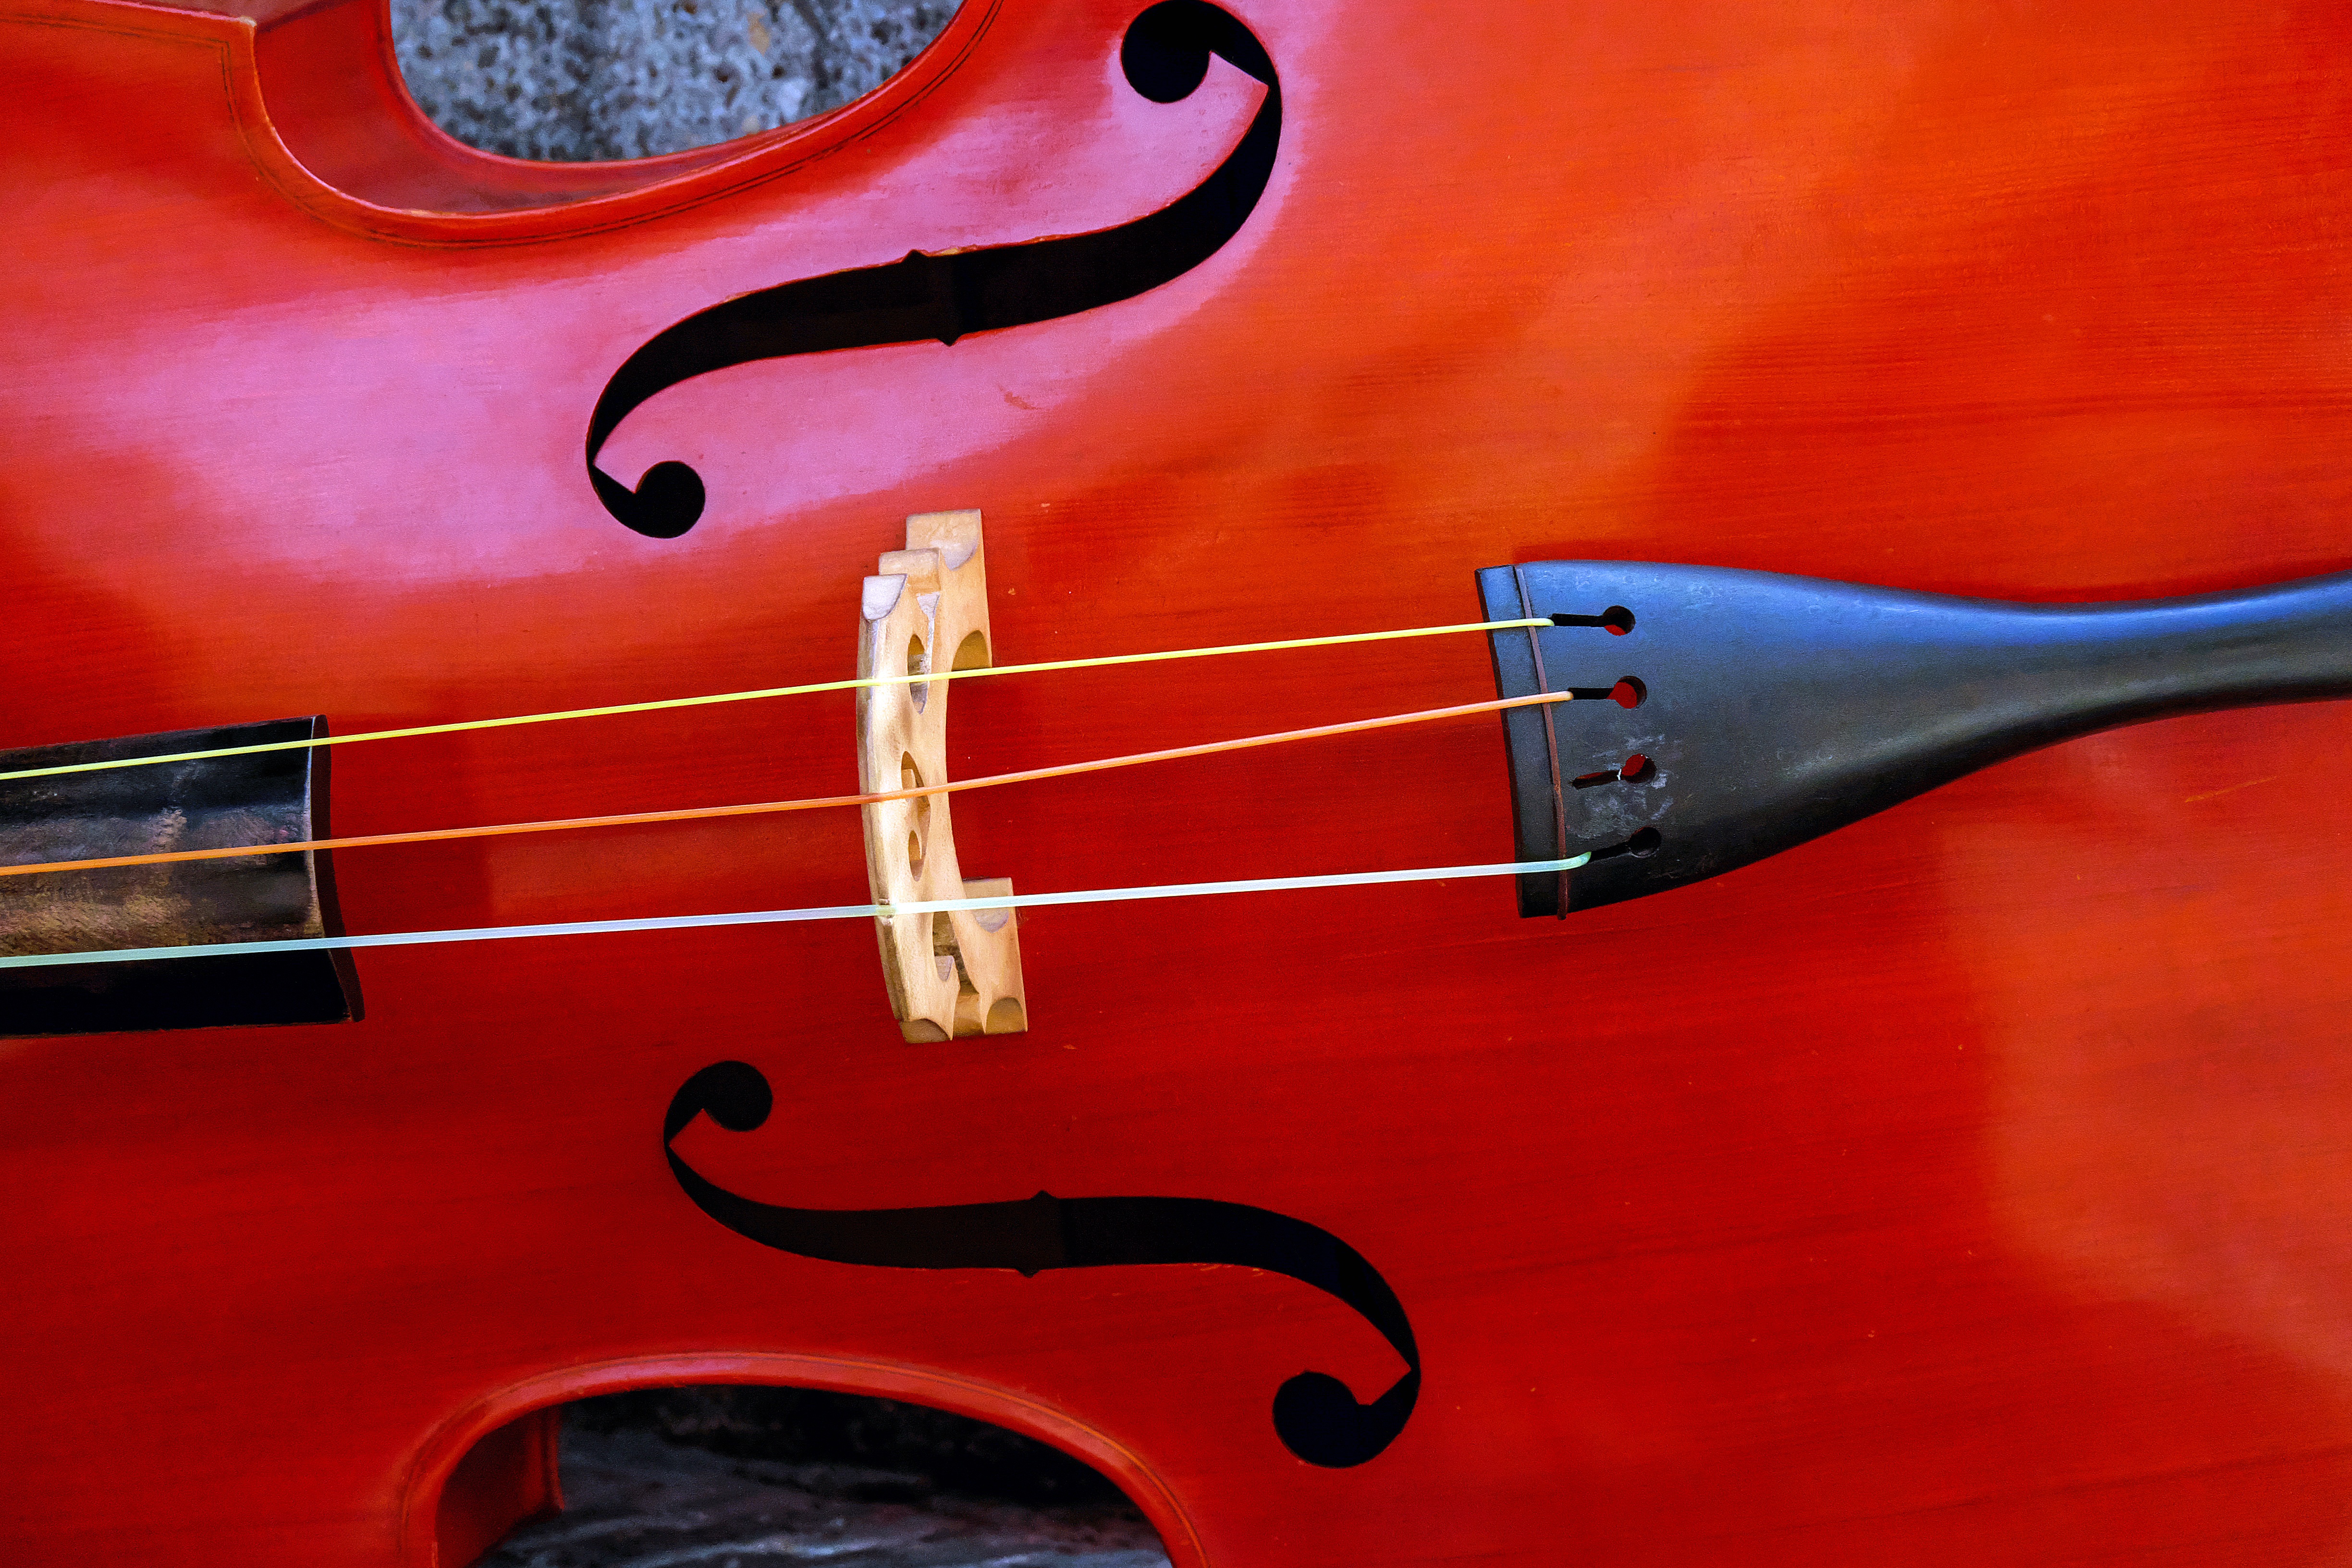
music, guitar, string, acoustic guitar, red, instrument, musical instrument, stringed instrument, violin, cello, bass guitar, viola, string instrument, bowed string instrument, violin family, plucked string instruments